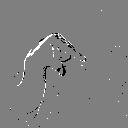
ASL letter: q